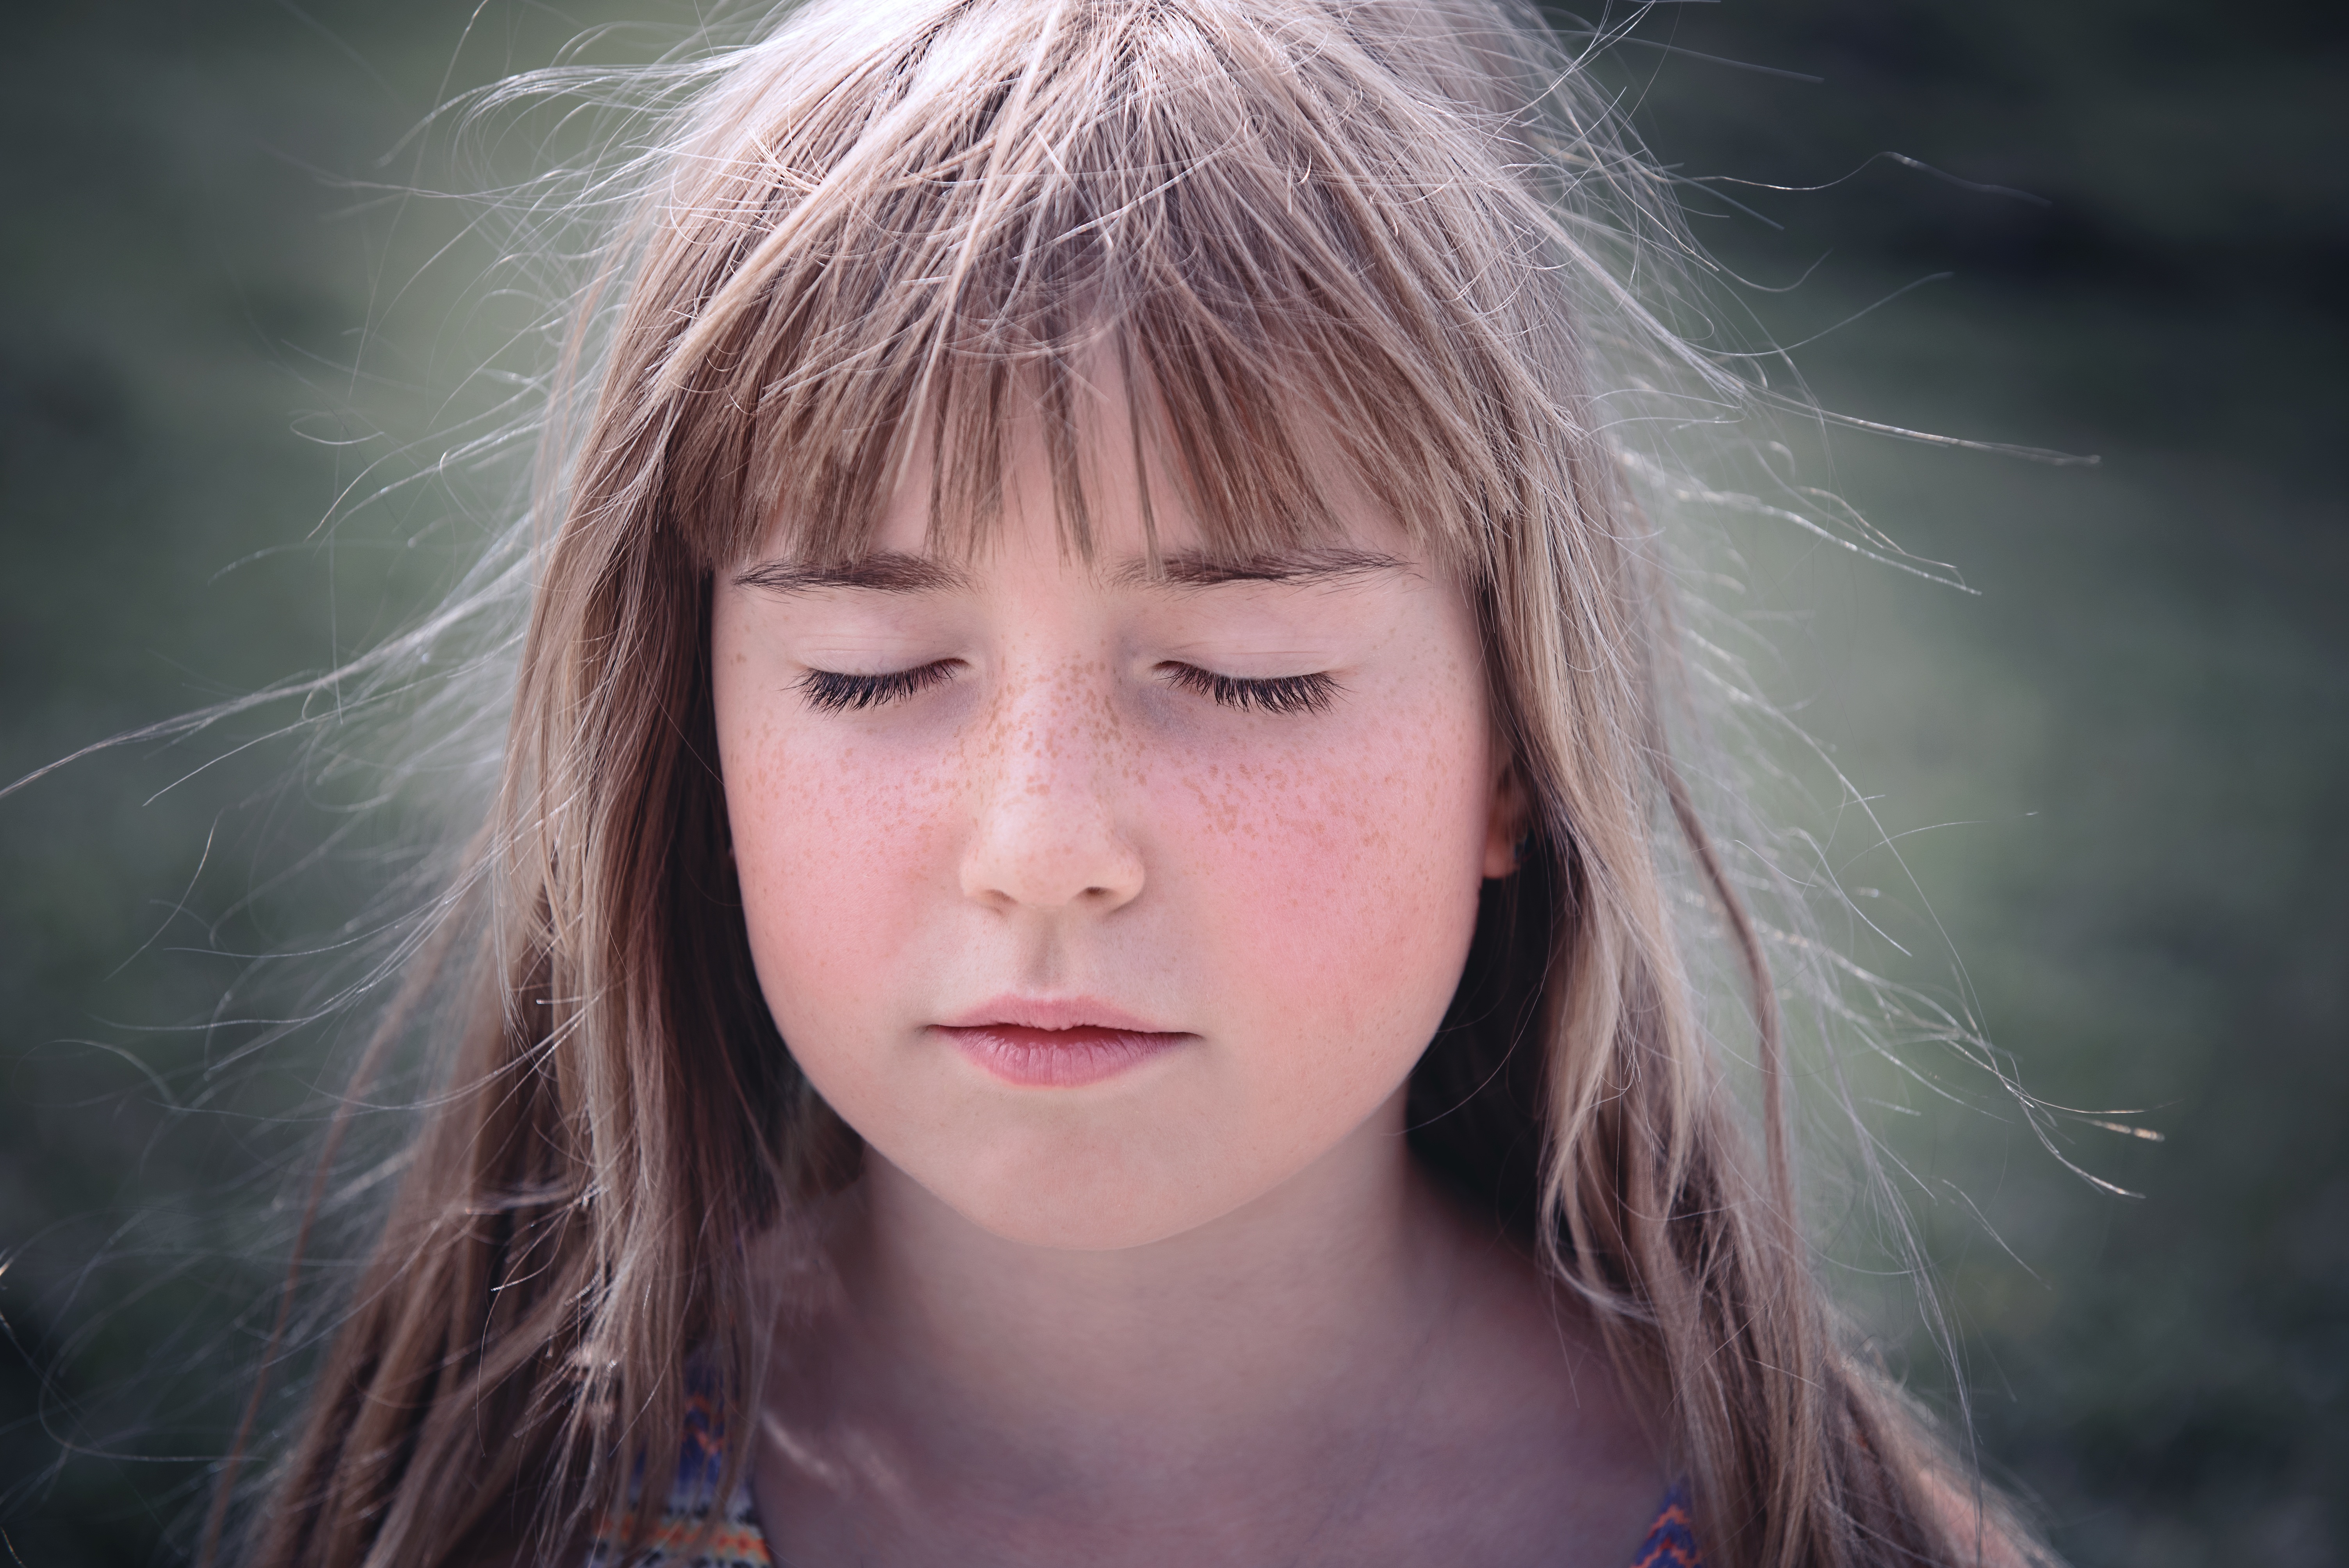
person, girl, woman, hair, photography, wind, female, portrait, model, human, lady, close, facial expression, hairstyle, smile, long hair, close up, eyes closed, face, nose, eye, head, skin, beauty, blond, out, organ, enjoy, emotion, photo shoot, brown hair, portrait photography